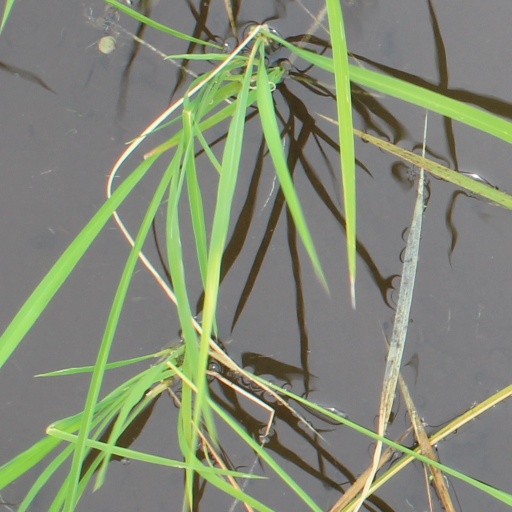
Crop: rice